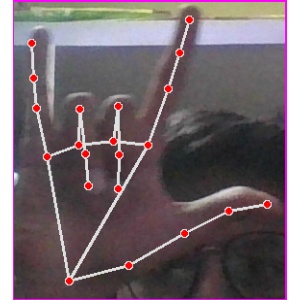
अक्षर: व